Dudley FitzGerald-de Ros, 23rd Baron de Ros

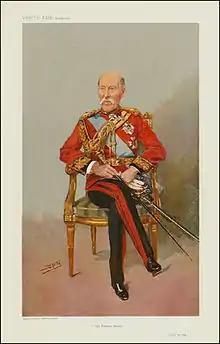
The 23rd Baron de Ros

Lieutenant-General Dudley Charles FitzGerald-de Ros, 23rd Baron de Ros of Helmsley, (11 March 1827 – 29 April 1907) was a soldier, courtier and the premier Baron of England.